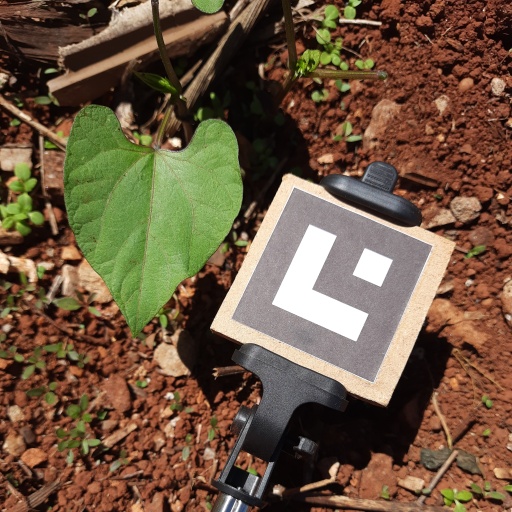
Observations: flat surface, no eating holes, with soild dust, under sunlight